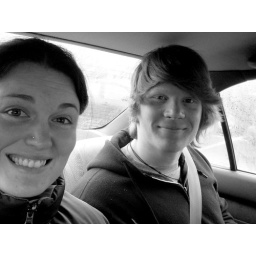
in the backseat of our friends car after eating at the SUPER great wall china restaurant